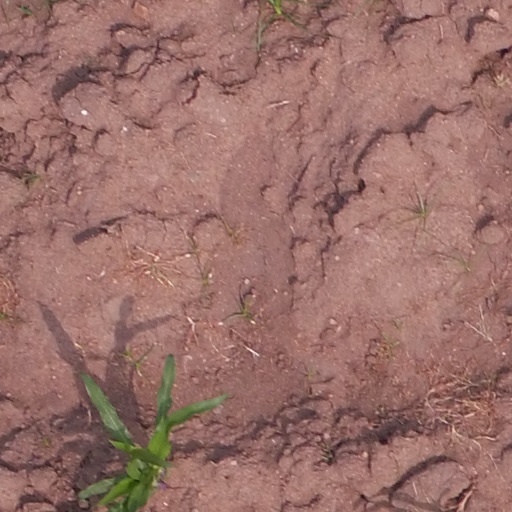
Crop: maize; corn